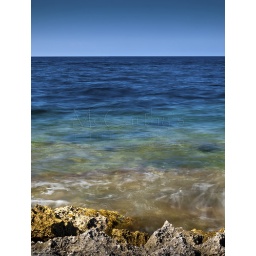
Detail of a rocky reef in Malta with beautiful crystal clear ocean water